COVID-19 pandemic in Spain

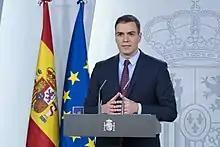
Spanish Prime Minister Pedro Sánchez announces the State of Alarm nationwide

On 9 March, the Catalan regional government suspended events with more than one thousand attendees under its jurisdiction. The first death in Extremadura was reported. On 12 March, most of the autonomous communities shut down their school systems, leaving more than ten million students (a million in university and nine million in primary and secondary education) at home, initially for two weeks. Two cases of the virus are confirmed in the autonomous city of Melilla, while the first two cases reported in the island of La Palma. Spain's stock index, IBEX 35, fell 14%, in the highest drop in history for one day.